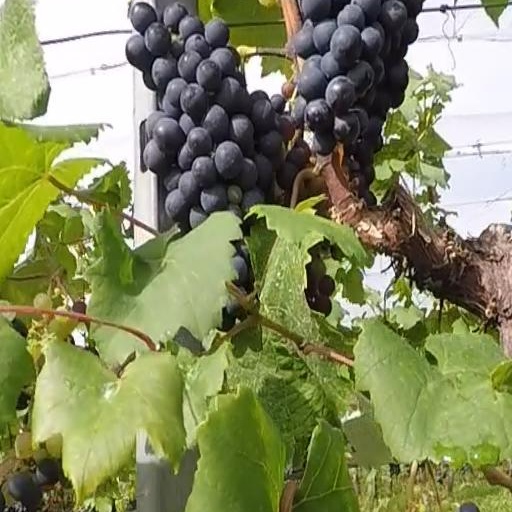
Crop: grape